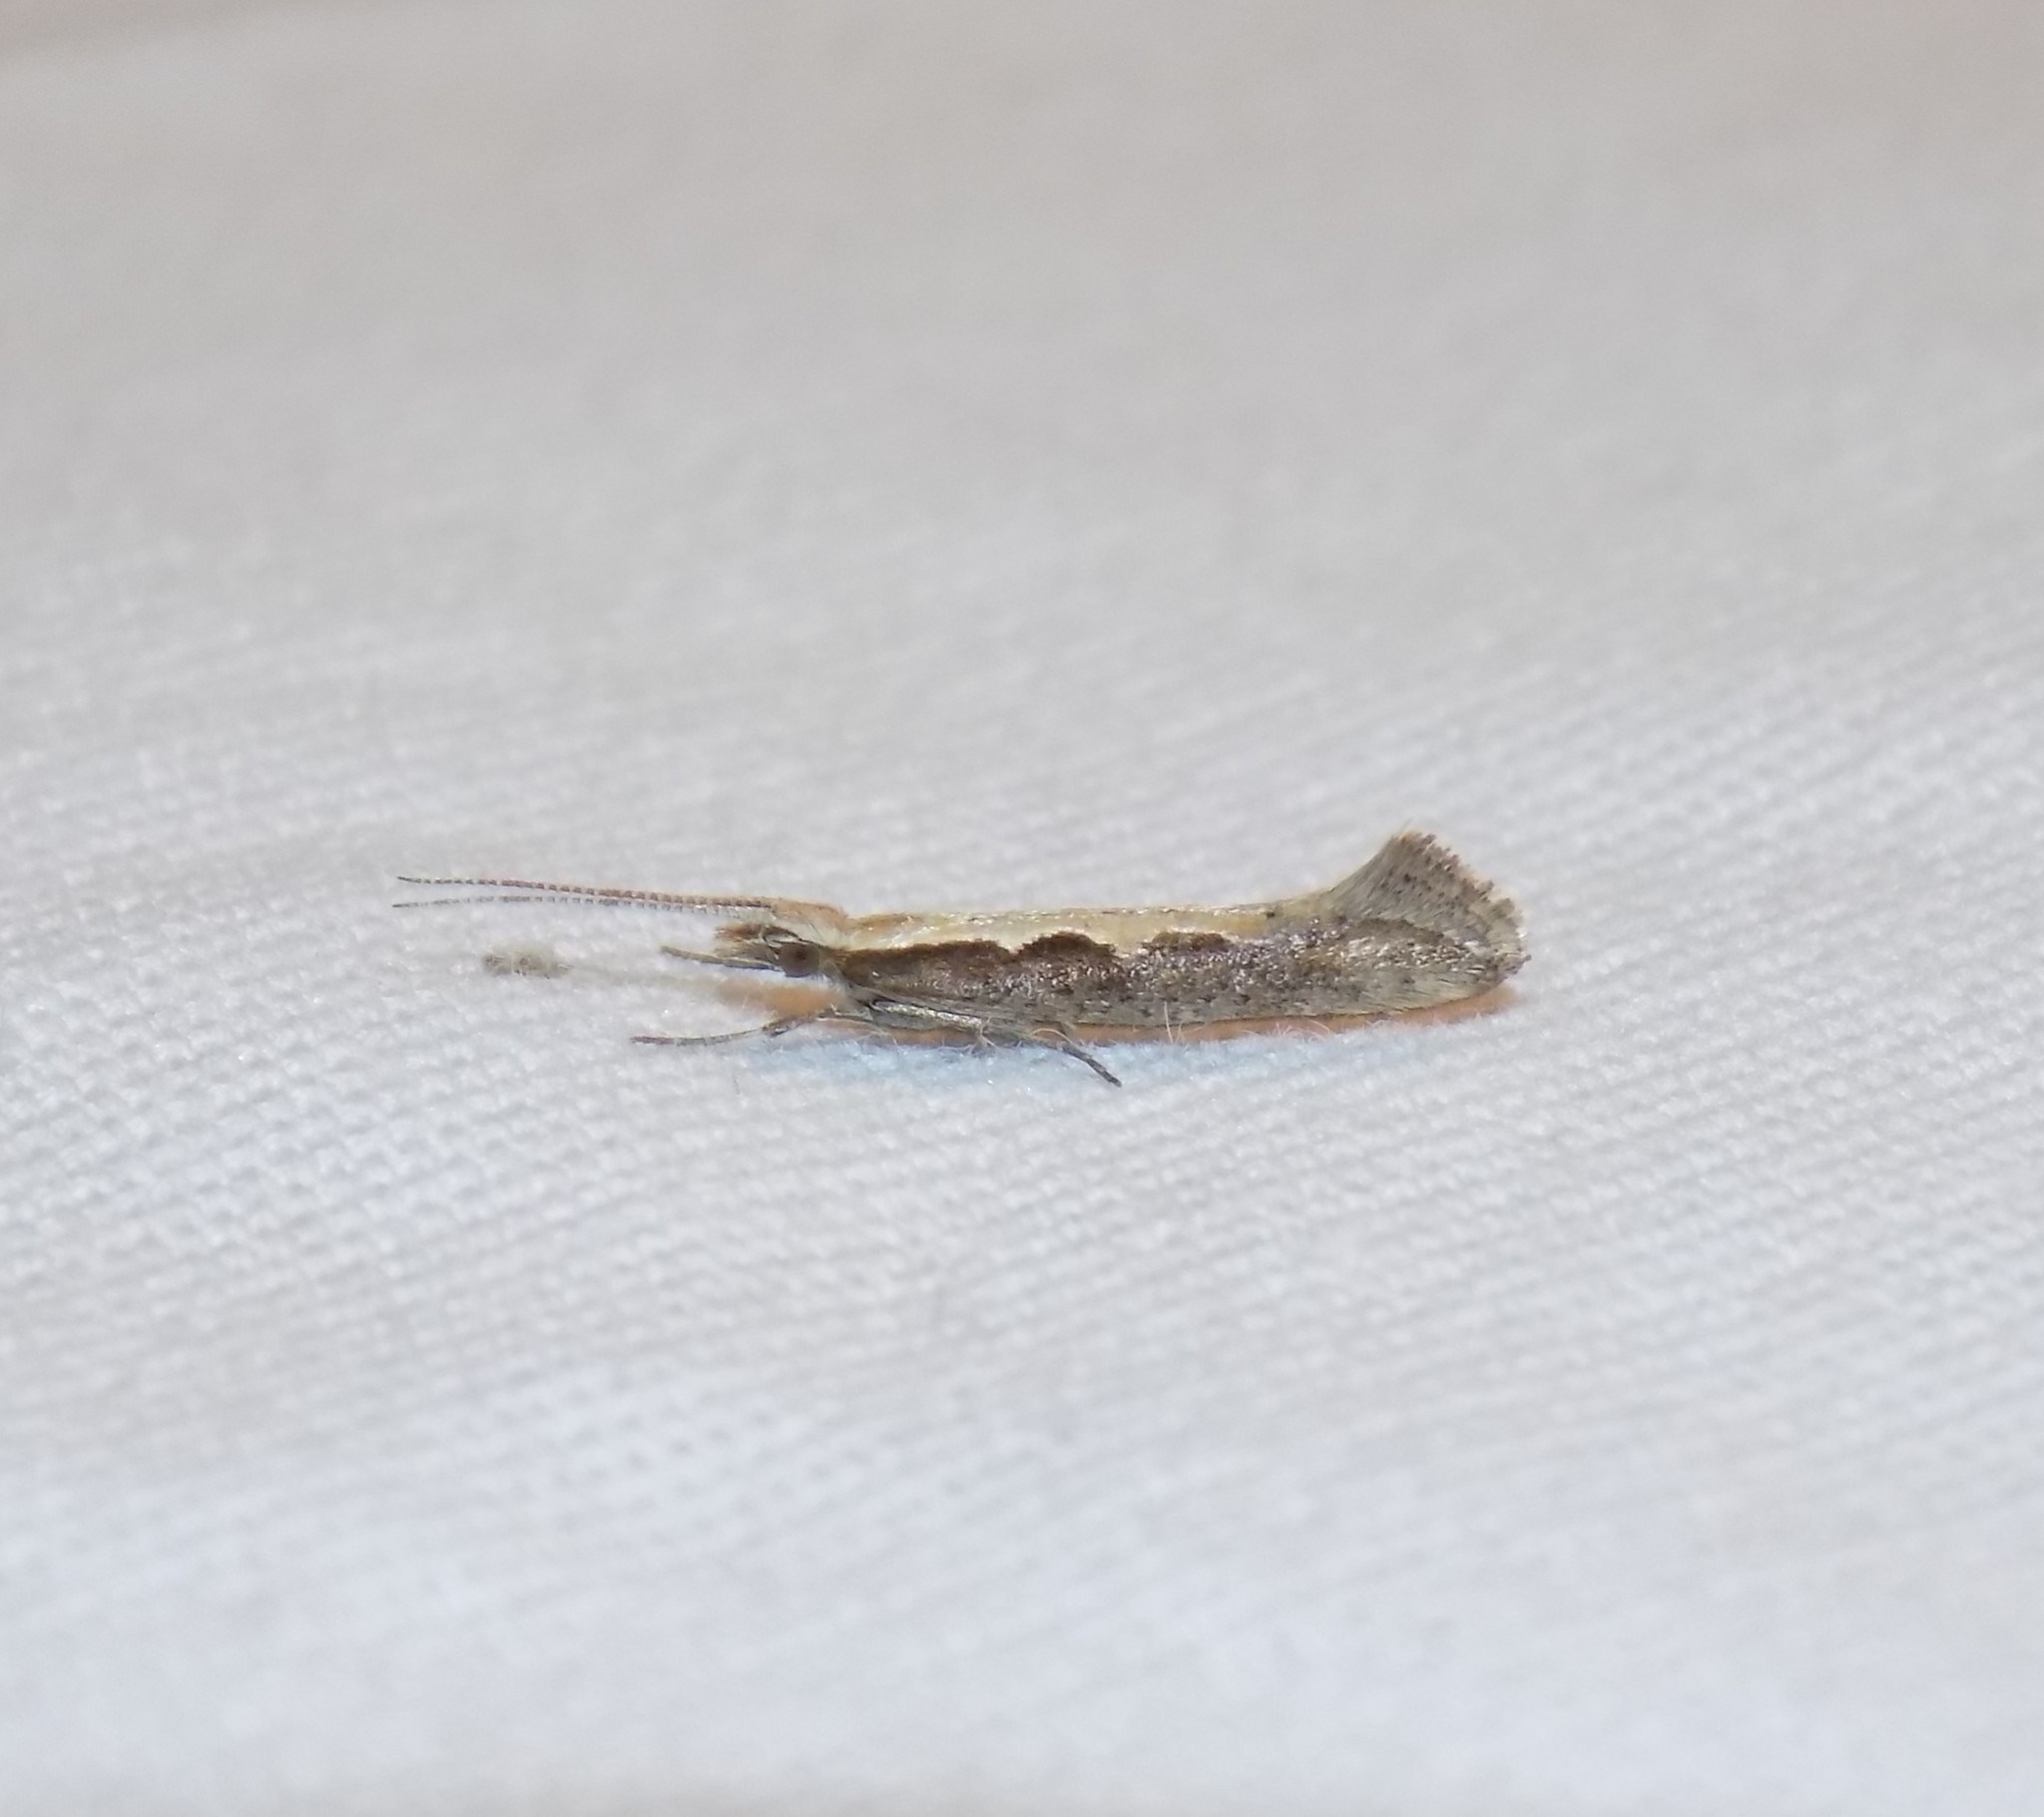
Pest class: diamondback_moth